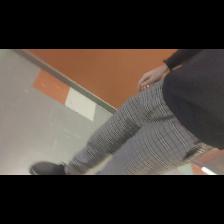
Label: Human